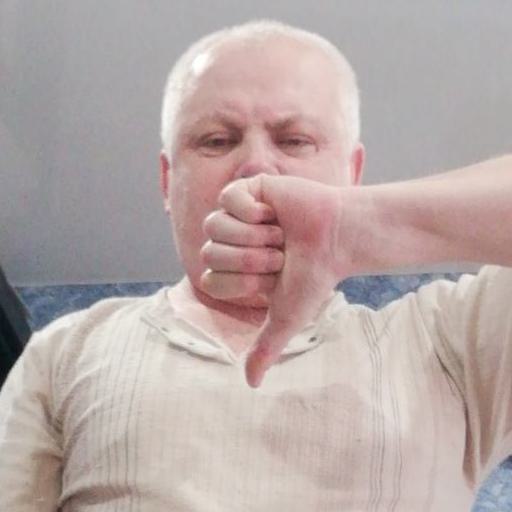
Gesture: dislike